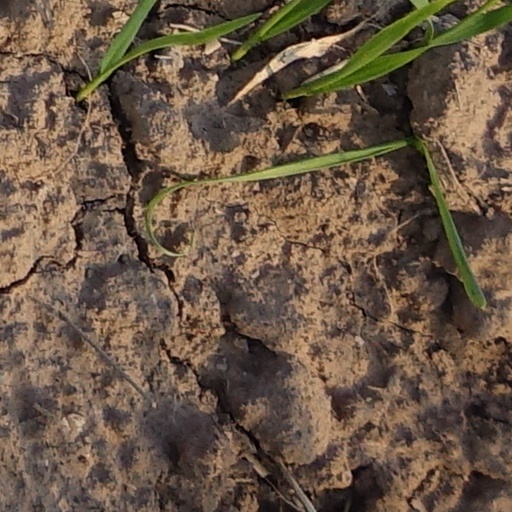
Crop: wheat